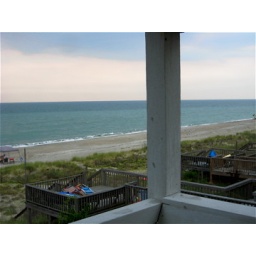
The sky, ocean, beach from our ocean front beach house vantage point in Holden Beach, North Carolina, 2008